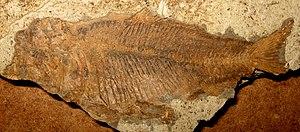
Amyzon est un genre éteint† de poissons téléostéens de la famille des Catostomidae et de l'ordre des Cypriniformes.
Les Catostomidae sont une famille de poissons téléostéens et de l'ordre des Cypriniformes. Les Catostomidae sont les « poissons à ventouses » de l'ordre des Cypriniformes, avec environ 78 espèces, toutes d'eaux douces. Les Catostomidae sont principalement originaire d'Amérique du Nord, mais Catostomus catostomus se rencontre en Amérique du Nord et en Russie, et Myxocyprinus asiaticus est originaire de Chine. Ses espèces ne sont généralement pas pêchés en pêches sportives et ne sont pas très prisées en Amérique du Nord pour leurs chairs, bien qu'ils soient une cible assez populaire auprès des pêcheurs à la lance ou à l’arc et dans les Monts Ozarks, ils sont des poissons alimentaires communs.